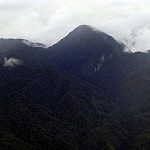
Label: mountain